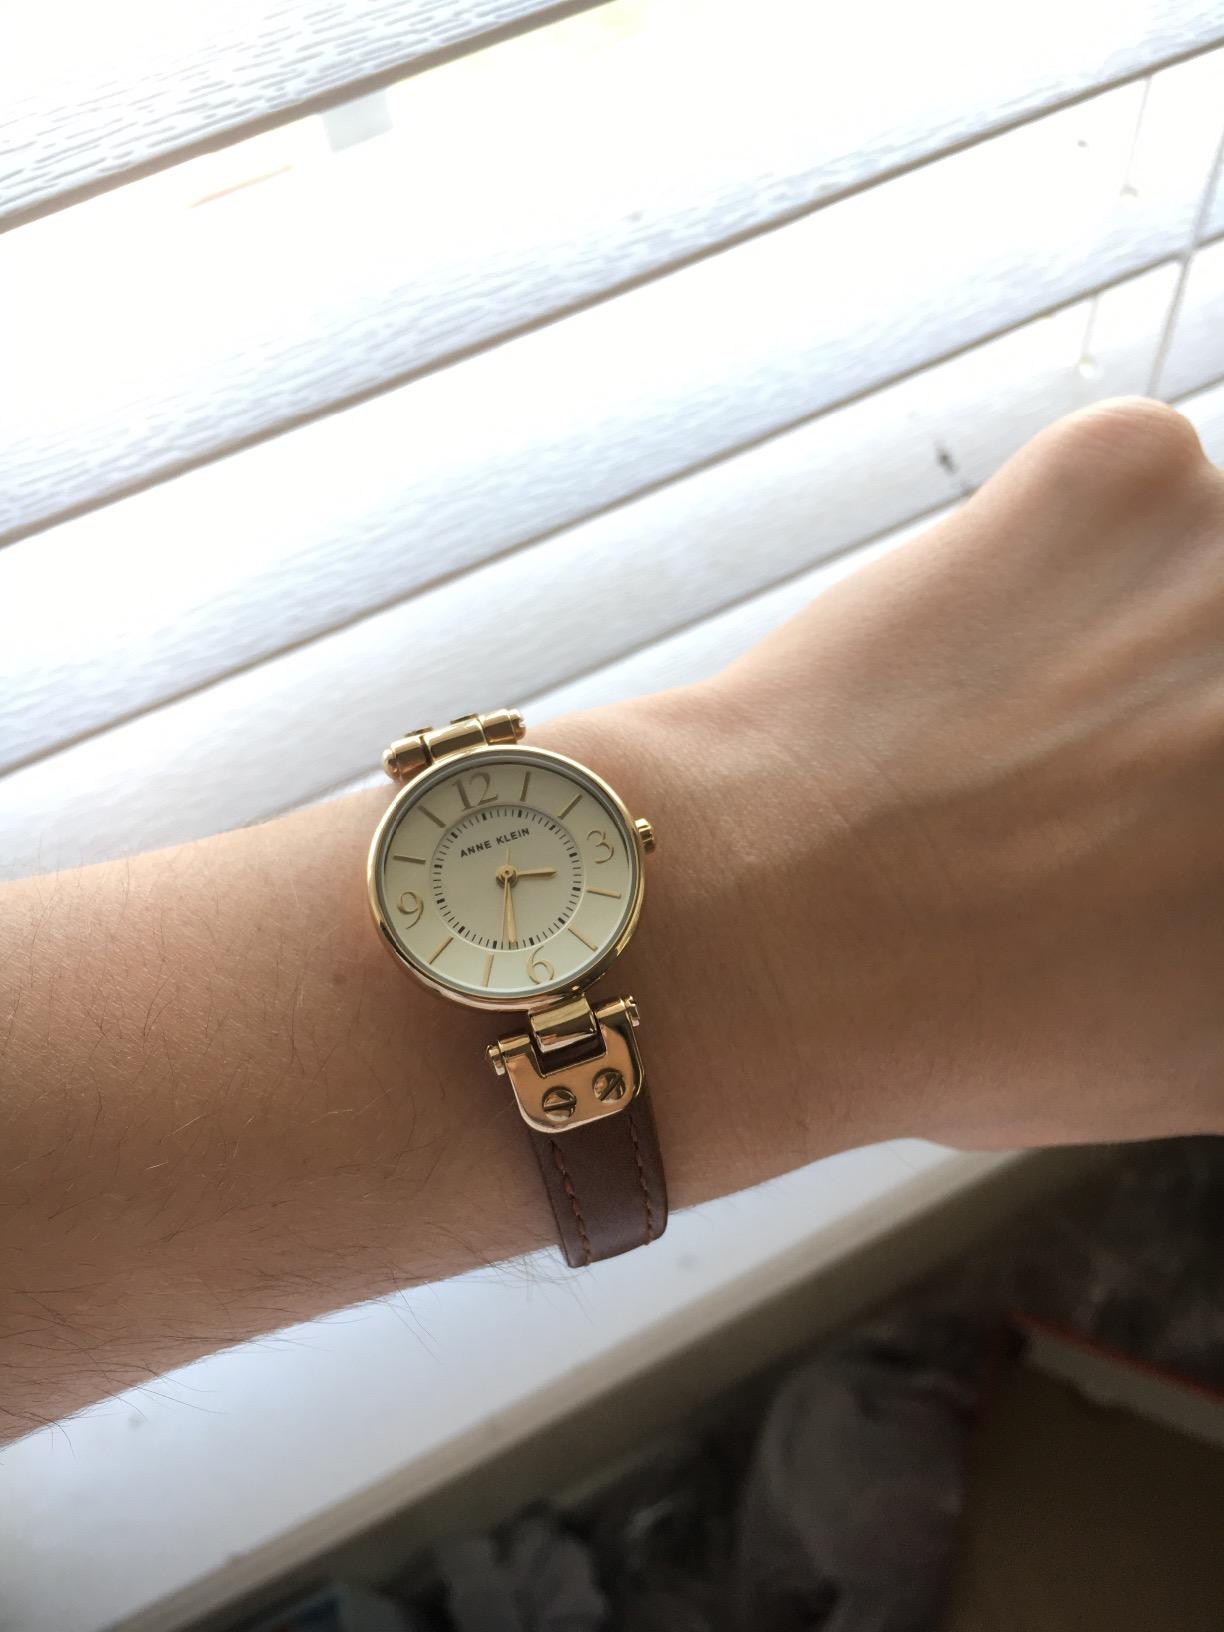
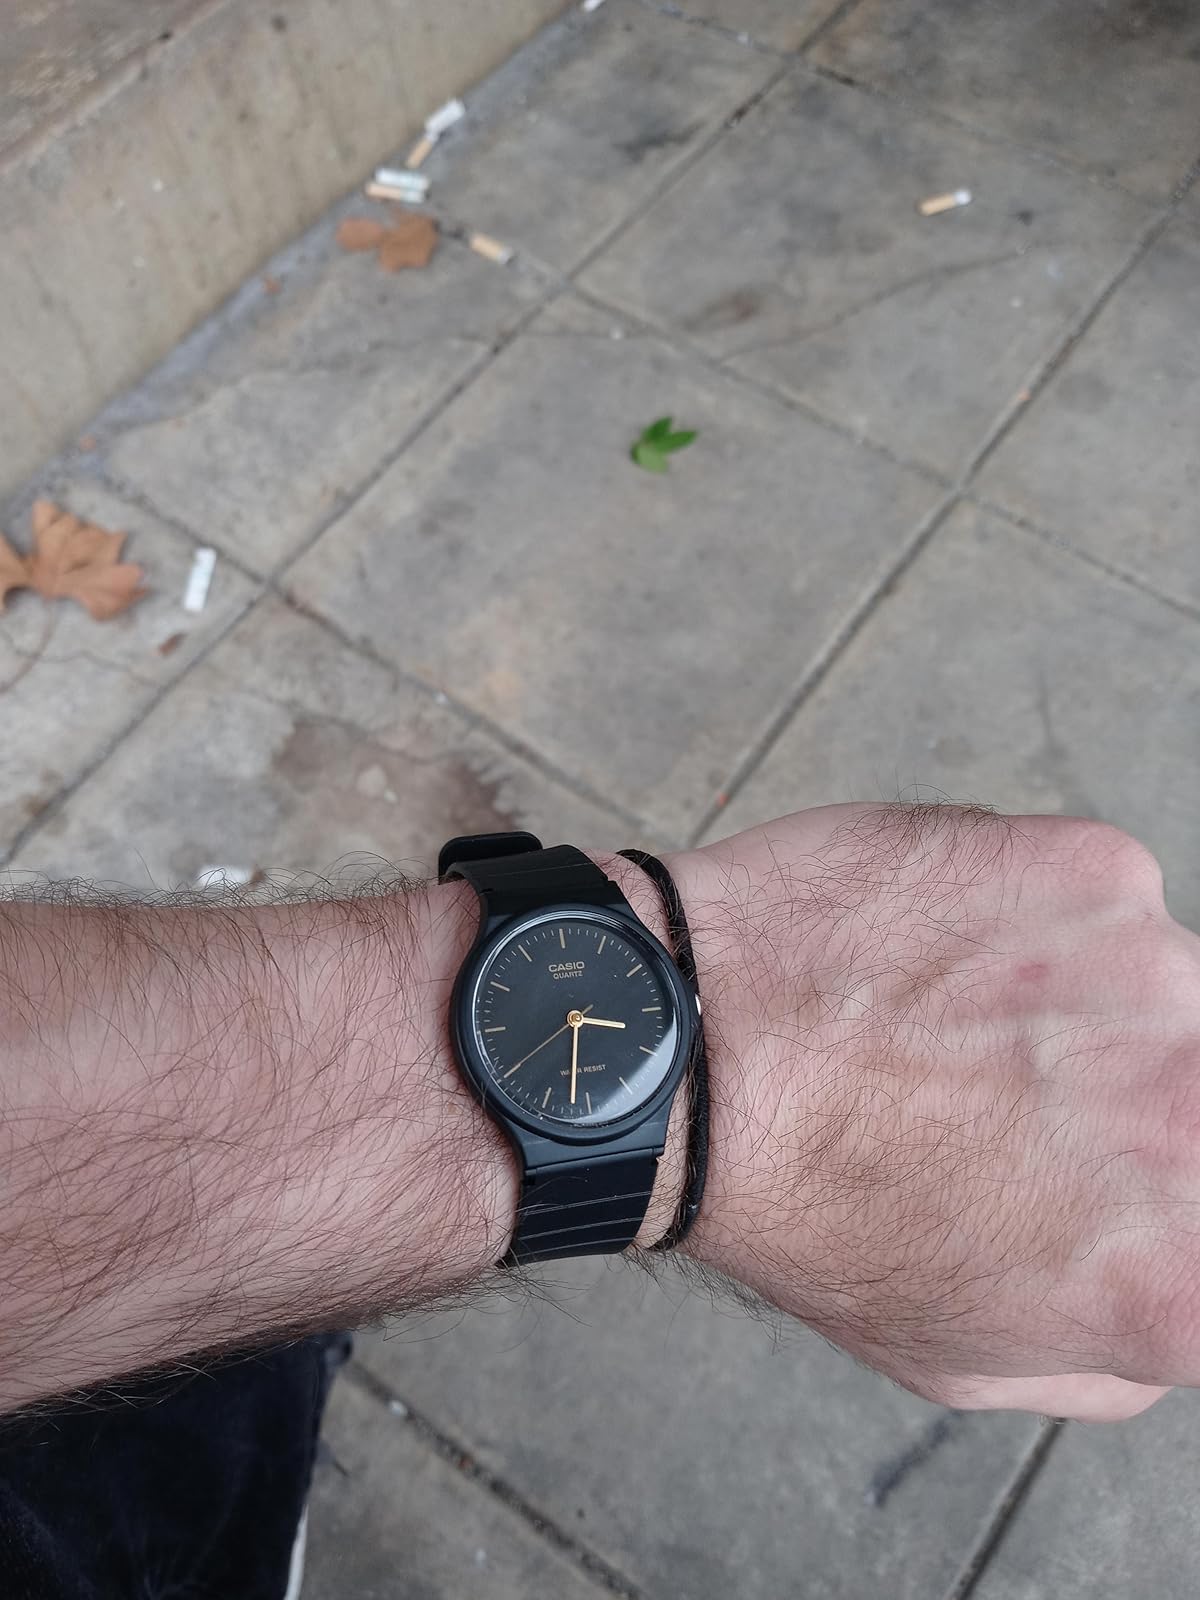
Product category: accessories_watch
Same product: no